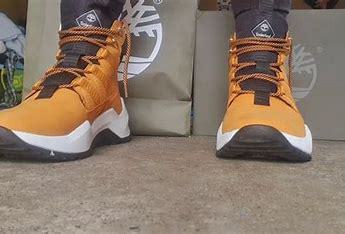
Brand: Timberland
Model: Madbury